Stonehenge in Its Landscape

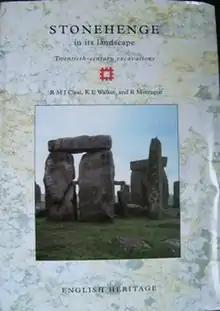
Cover

Stonehenge in its landscape: Twentieth century excavations by Rosamund M. J. Cleal, Karen E. Walker and Rebecca Montague is an archaeological report on Stonehenge published in 1995. It presented the results of a two-year intensive study of all the known records of the various excavations at Stonehenge in the twentieth century, including a rephasing of the development of the monument.